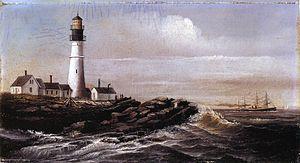
Portland est une ville du nord-est des États-Unis, la plus peuplée de l'État du Maine et siège du comté de Cumberland. Sa population s’élevait à 66 194 habitants lors du recensement de 2010, estimée à 66 882 habitants en 2017. L'aire métropolitaine du Grand Portland abrite 519 900 habitants, soit plus d'un tiers de la population totale de l'État. Le nouveau port de la ville en pleine renaissance est devenu le premier port de la Nouvelle-Angleterre.